Economy of South Sudan

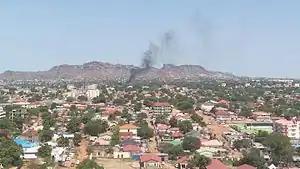
Juba, the economic center of South Sudan

South Sudan became the world's newest country and Africa's 55th nation on 9 July 2011. The South Sudanese Civil War, which started in December 2013, undermined economic development achieved since independence, making humanitarian work difficult to conduct within the country. As such, South Sudan is facing economic stagnation and instability in its first 10 years after independence. Moreover, poverty is widespread throughout the country as a result of inter-communal conflict, displacement, and the negative effects of the war in Sudan on the country's oil industry.